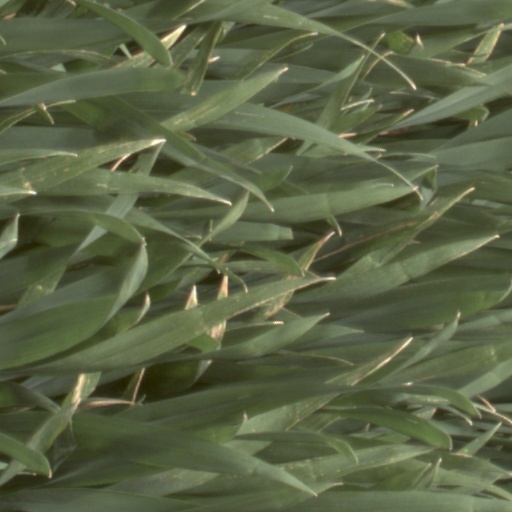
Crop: wheat